Charles Villiers Stanford

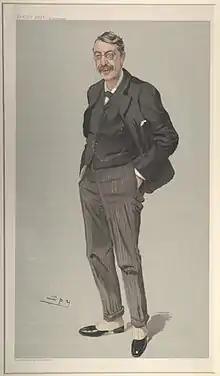
Caricature of Stanford by Spy, "Vanity Fair", 1905

In 1901 Stanford returned once again to opera, with "Much Ado About Nothing", to a libretto by Julian Sturgis that was exceptionally faithful to Shakespeare's original. "The Manchester Guardian" commented, "Not even in the "Falstaff" of Arrigo Boito and Giuseppe Verdi have the characteristic charm, the ripe and pungent individuality of the original comedy been more sedulously preserved."